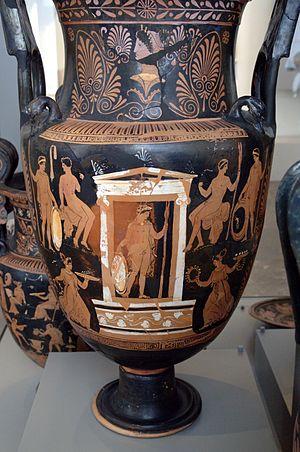
Naiskos. Face B du «
Le groupe des vases funéraires apuliens peints est un complexe cohérent de 29 vases, plat, assiettes, fragments de vases et groupes de fragments. Ces pièces font partie de la collection d'antiquités de l'Altes Museum de Berlin. L'ensemble consiste en vases en partie surdimensionnés et précieux, richement ornés avec des figures du « style riche » de la céramique à figures rouges d'Apulie. Des pièces de qualité moyenne ou inférieure les accompagnent. Ces pièces proviennent vraisemblablement de la fouille sauvage d'une tombe pendant la deuxième moitié du XXᵉ siècle.
Un naïskos est un édicule conçu pour encadrer la statue ou la représentation d'un défunt ou d'une divinité. Il peut s'agir d'une stèle en forme de naïskos ou d'un véritable édifice, souvent miniaturisé, mais parfois de grandes dimensions.